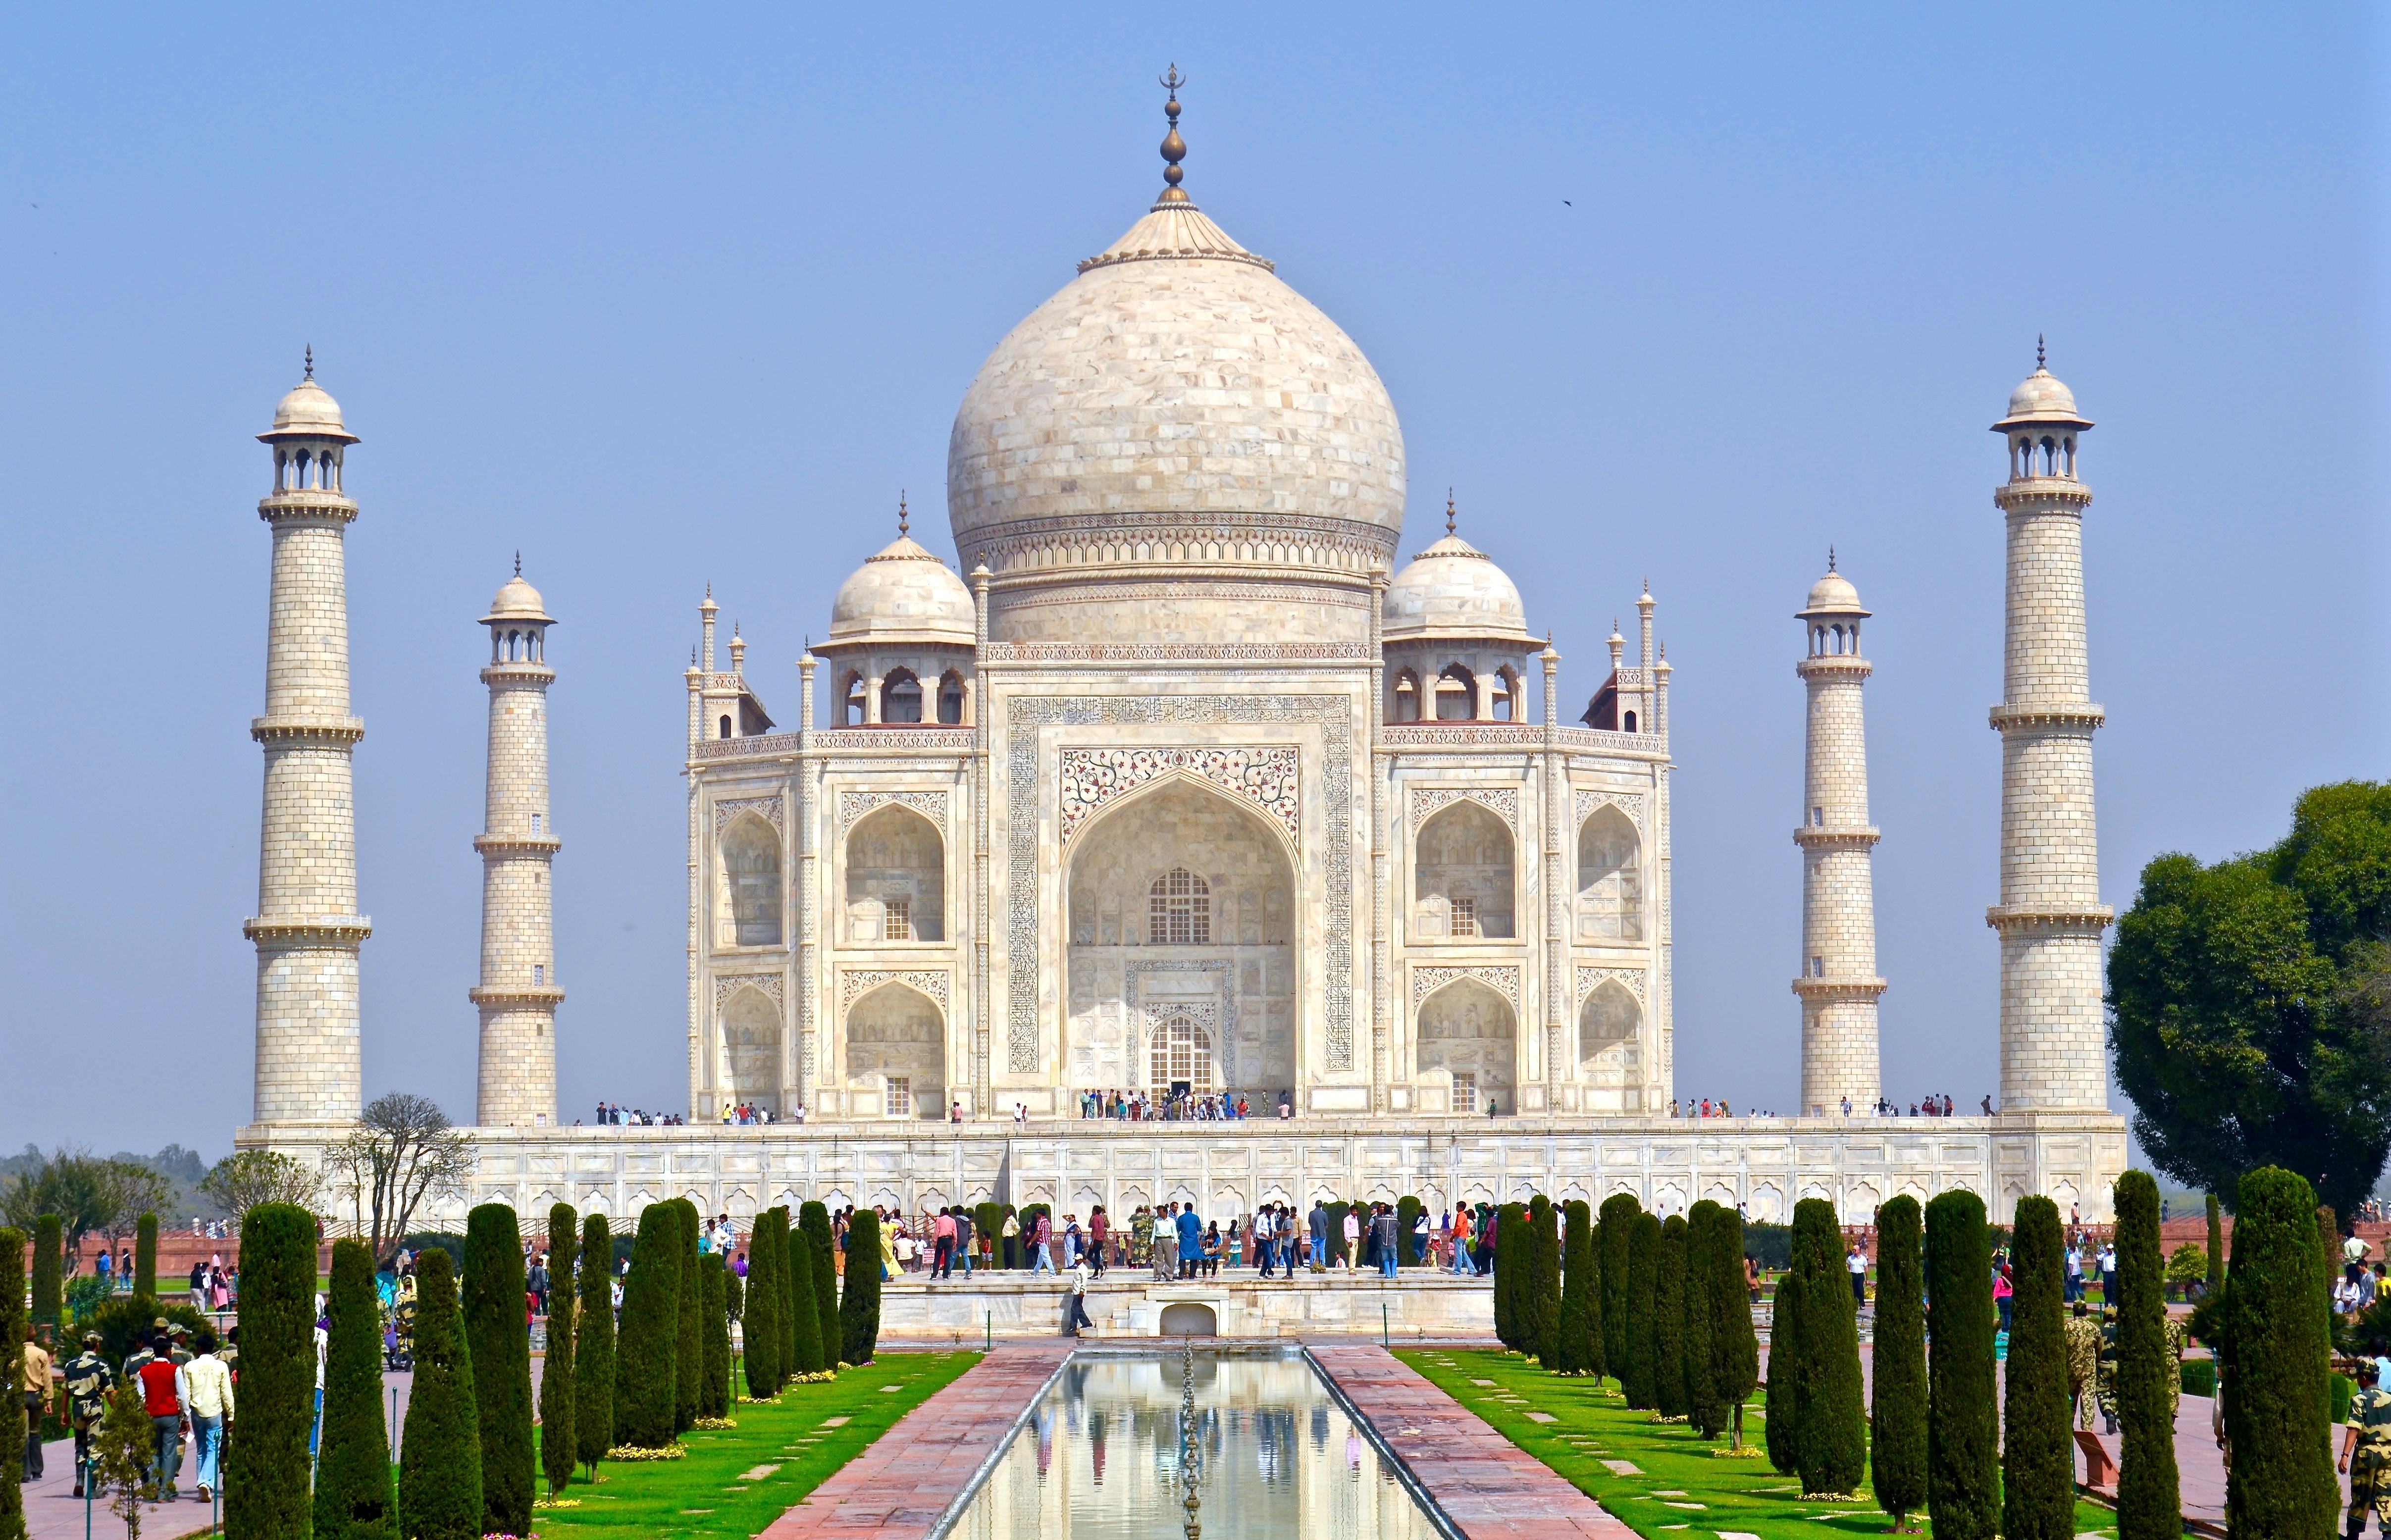
architecture, building, travel, tower, landmark, place of worship, taj mahal, monastery, mosque, india, agra, historic site, byzantine architecture